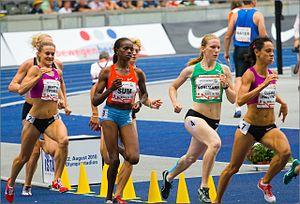
Fabienne Kohlmann est une athlète allemande spécialiste du 400 mètres haies.
Christin Wurth-Thomas est une athlète américaine, spécialiste du demi-fond éthiopien.